Charles D. Wurster

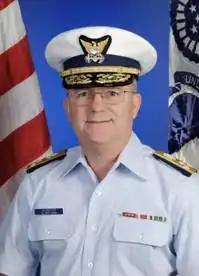
Vice Admiral Charles D. Wurster

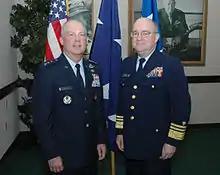
Lt. Gen. Donny Wurster (left), Air Force Special Operations Command commander, and Vice Adm. Charles Wurster (right), U.S. Coast Guard Pacific Area commander. <a href="https%3A//www.af.mil/News/story_print/id/123080705/">Two brothers, six stars.

Charles D. Wurster is a retired vice admiral in the United States Coast Guard who last served as the Commander, Pacific Area and Commander, Defense Force West. He is now retired from the Coast Guard, is the President/CEO of the Port of San Diego (Jan 2009), and serves as national commodore of the Sea Scouting division of the BSA.